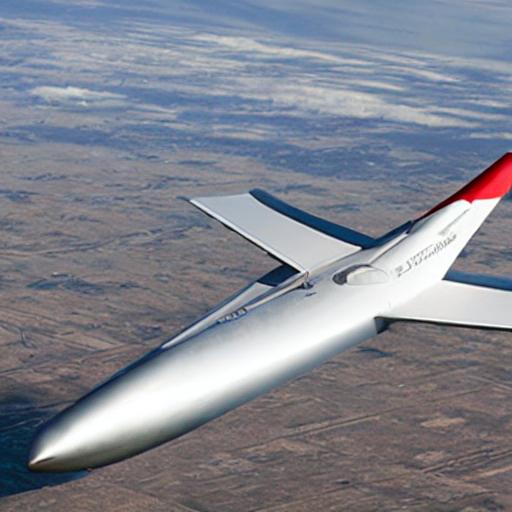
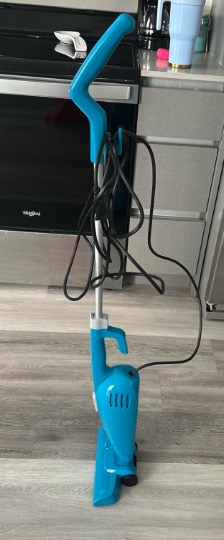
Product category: items_vacuum
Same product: no